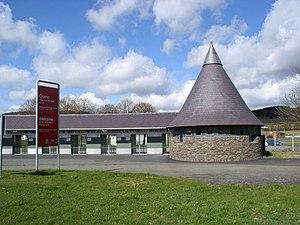
Le Royal Welsh Show est l'exposition agricole la plus importante du Royaume Uni; elle se tient chaque année en juillet et donne lieu à des émissions spéciales sur la BBC. Elle est organisée par la Royal Welsh Agricultural Society, fondée en 1904, et a lieu au Pays de Galles central à Llanelwedd, près de Builth Wells. La première exposition a eu lieu à Aberystwyth en 1904, puis à cause de son succès l'exposition a déménagé dans un site d'exposition permanent à Llanelwedd en 1963.